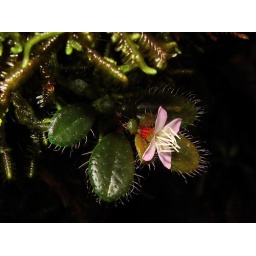
growing on the ground at the base of a tree in a deep, mossy forest....tepui region of SE Venezuela